WTSN (AM)

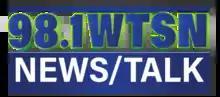
Logo for the station between November 2016 and April 2020

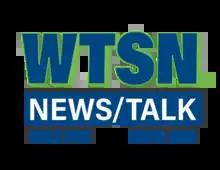
Logo for the station between April 2020 and September 2022

WTSN was named the New Hampshire AM Radio Station of the year in 2006 by The New Hampshire Association of Broadcasters. WTSN was named the 2007 New Hampshire Radio Station of the year by the same broadcast organization. Mike Pomp was named the "Radio Personality of the Year" in 2016 by the New Hampshire Association of Broadcasters. He previously won in 2012, and was NH Broadcaster of the Year in 2009.